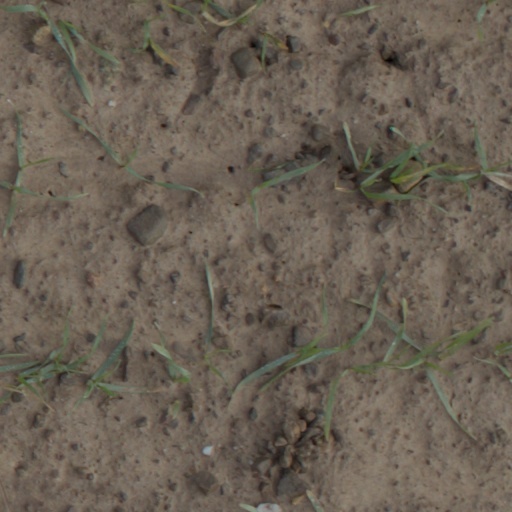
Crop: wheat